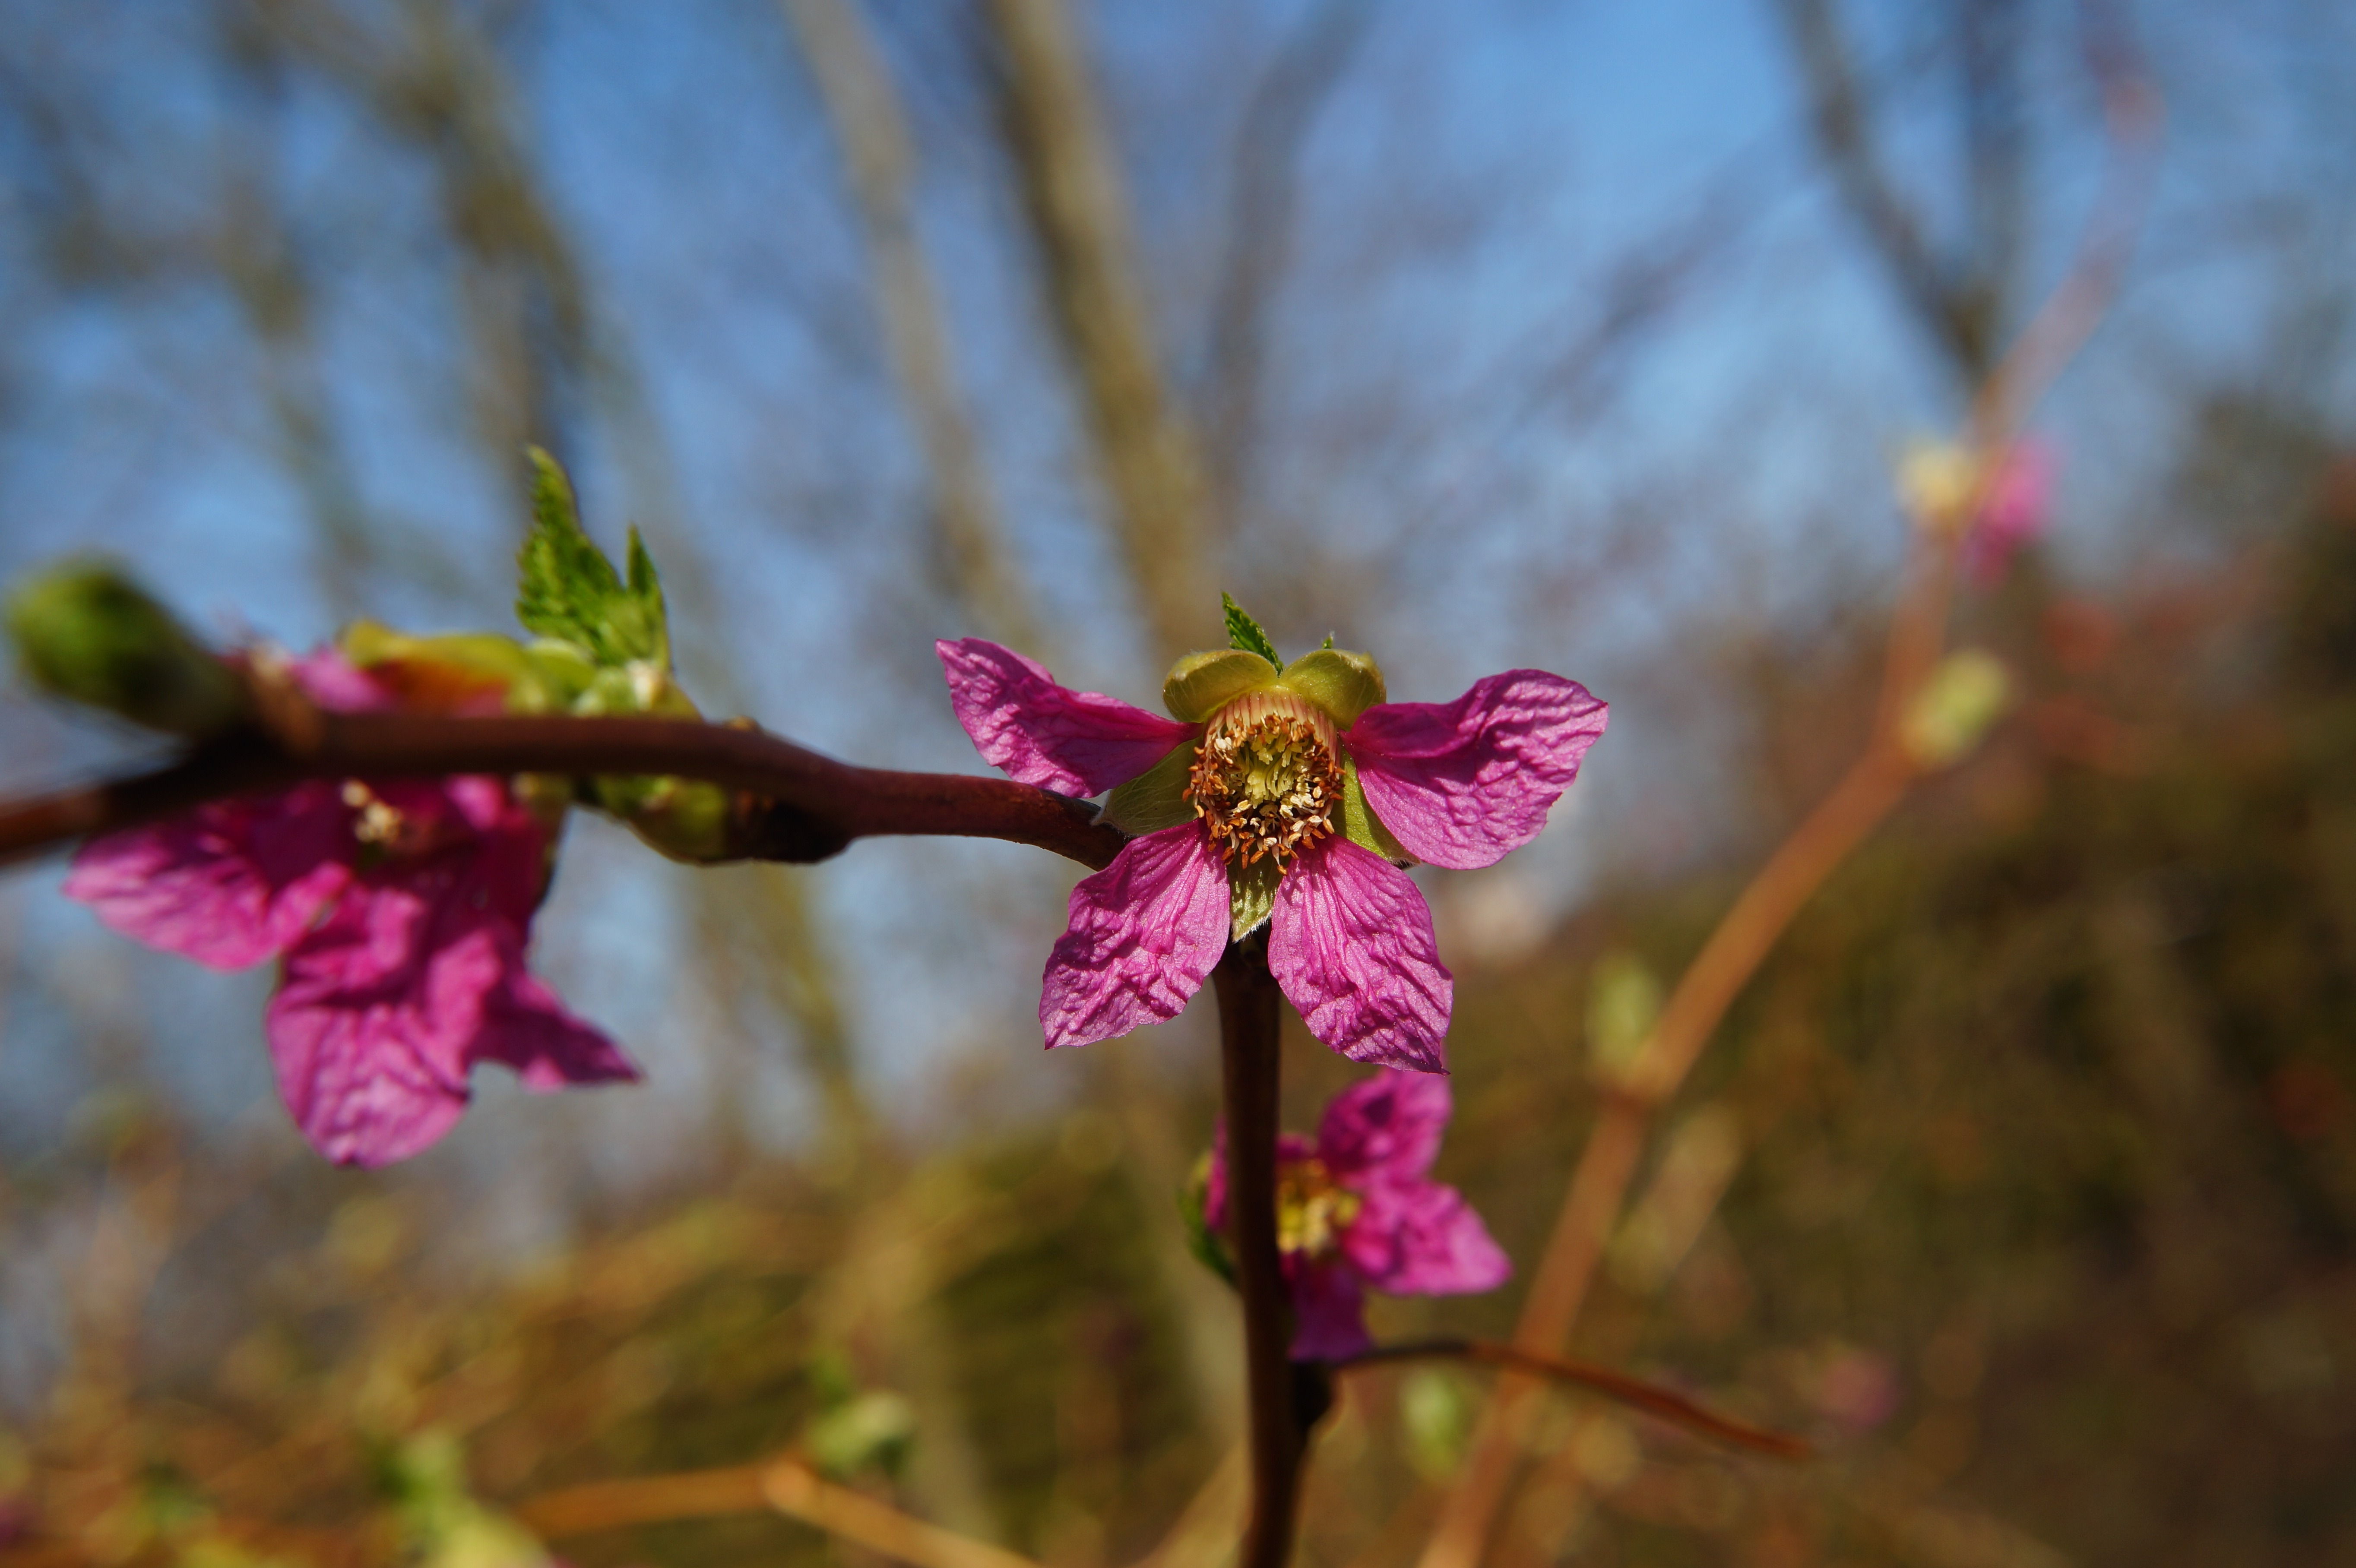
nature, blossom, plant, leaf, flower, purple, petal, bloom, spring, autumn, botany, garden, flora, orchid, wildflower, close up, macro photography, fr hlingsanfang, flowering plant, plant stem, land plant, plant shrub